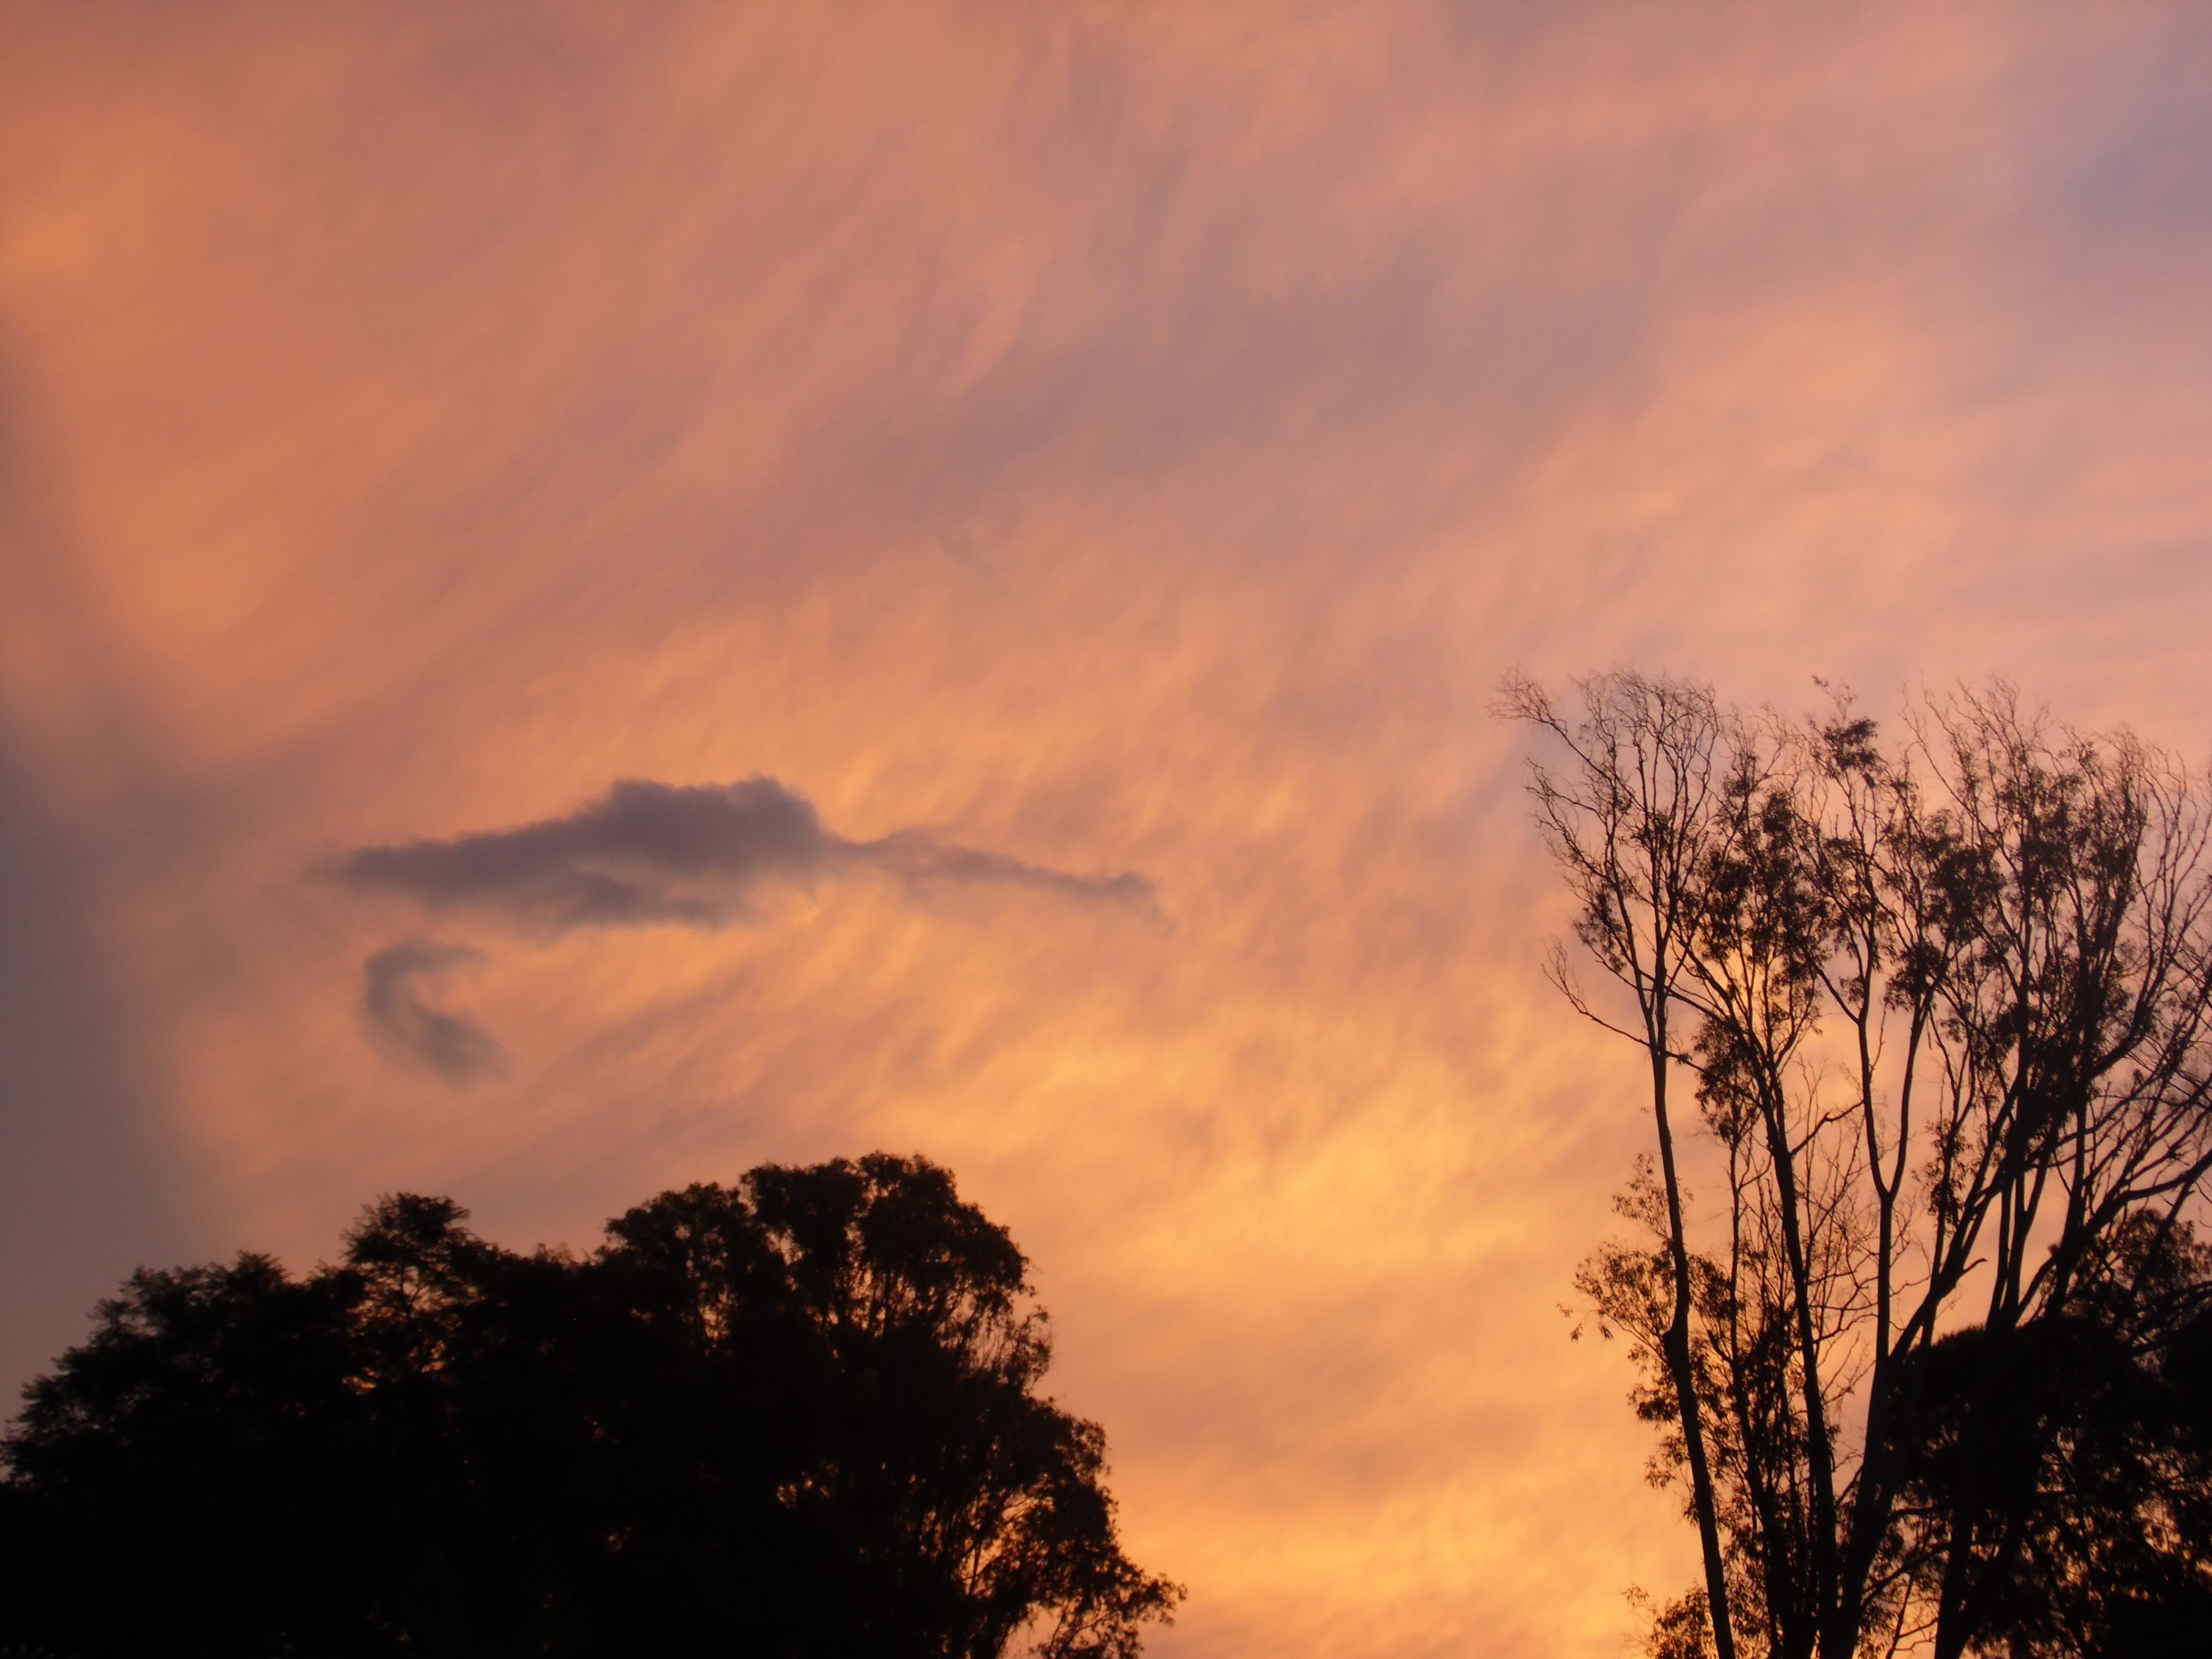
tree, nature, horizon, cloud, sky, sunrise, sunset, field, sunlight, morning, dawn, atmosphere, dusk, evening, heaven, afterglow, meteorological phenomenon, red sky at morning